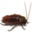
Label: cockroach